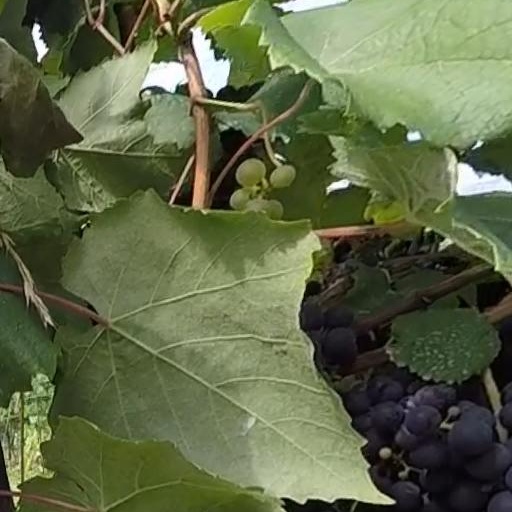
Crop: grape